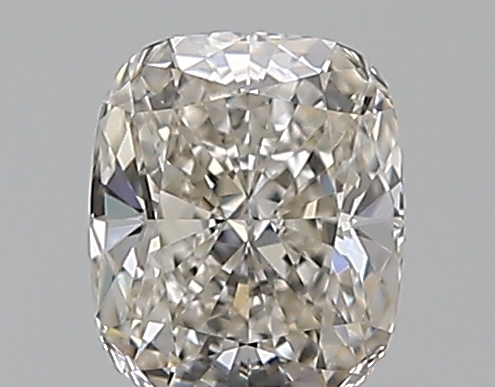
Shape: cushion
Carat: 0.75
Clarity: IF
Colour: I
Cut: EX
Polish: EX
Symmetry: VG
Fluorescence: N
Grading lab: GIA
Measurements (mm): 5.72 x 4.79 x 3.26